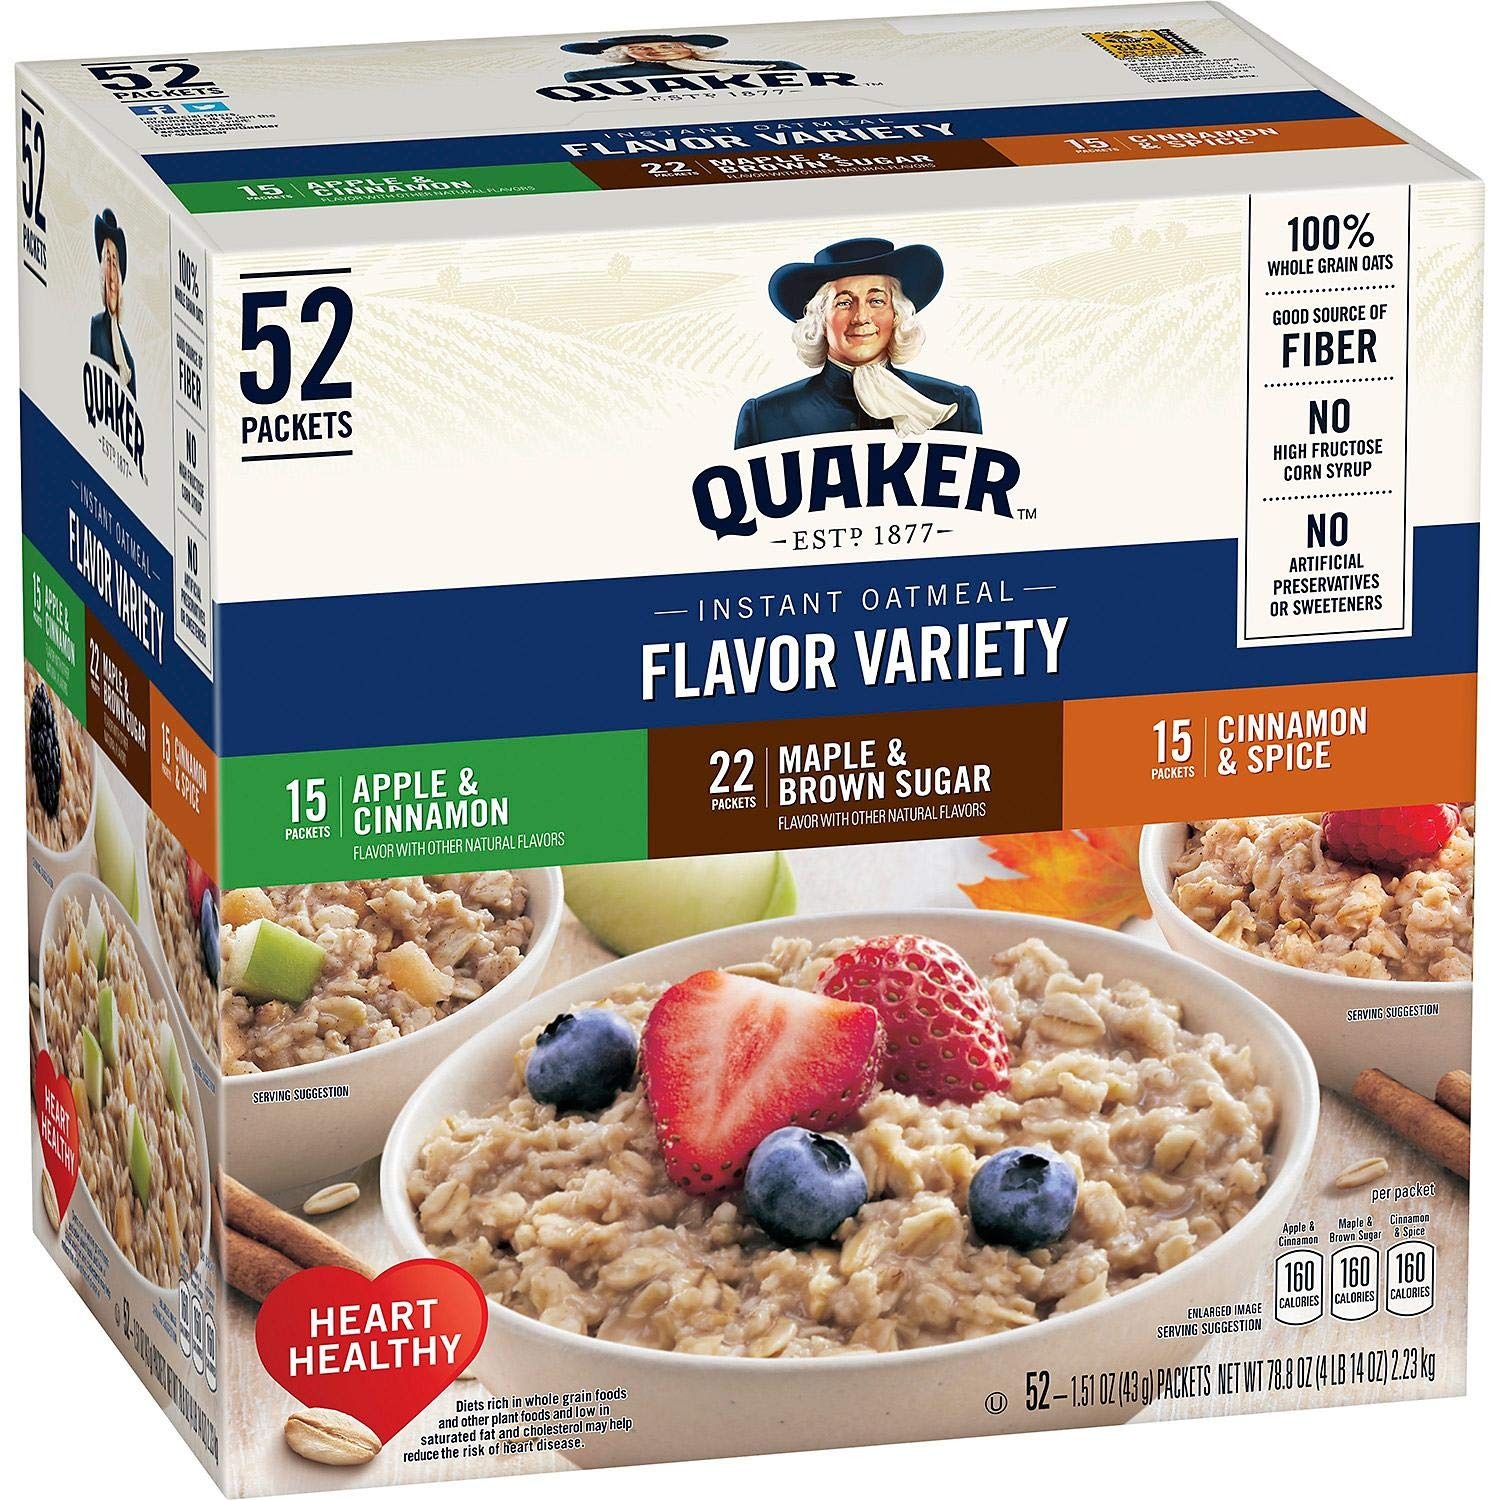
Item Name: QUAKER VARIETY OATMEAL HOT CEREAL INSTANT, 52 Count (Pack of 1)
Bullet Point 1: 15 Cinnamon & Spice
Bullet Point 2: 15 Apples & Cinnamon
Bullet Point 3: 22 Maple & Brown Sugar
Value: 78.8
Unit: Ounce

Price: 18.5